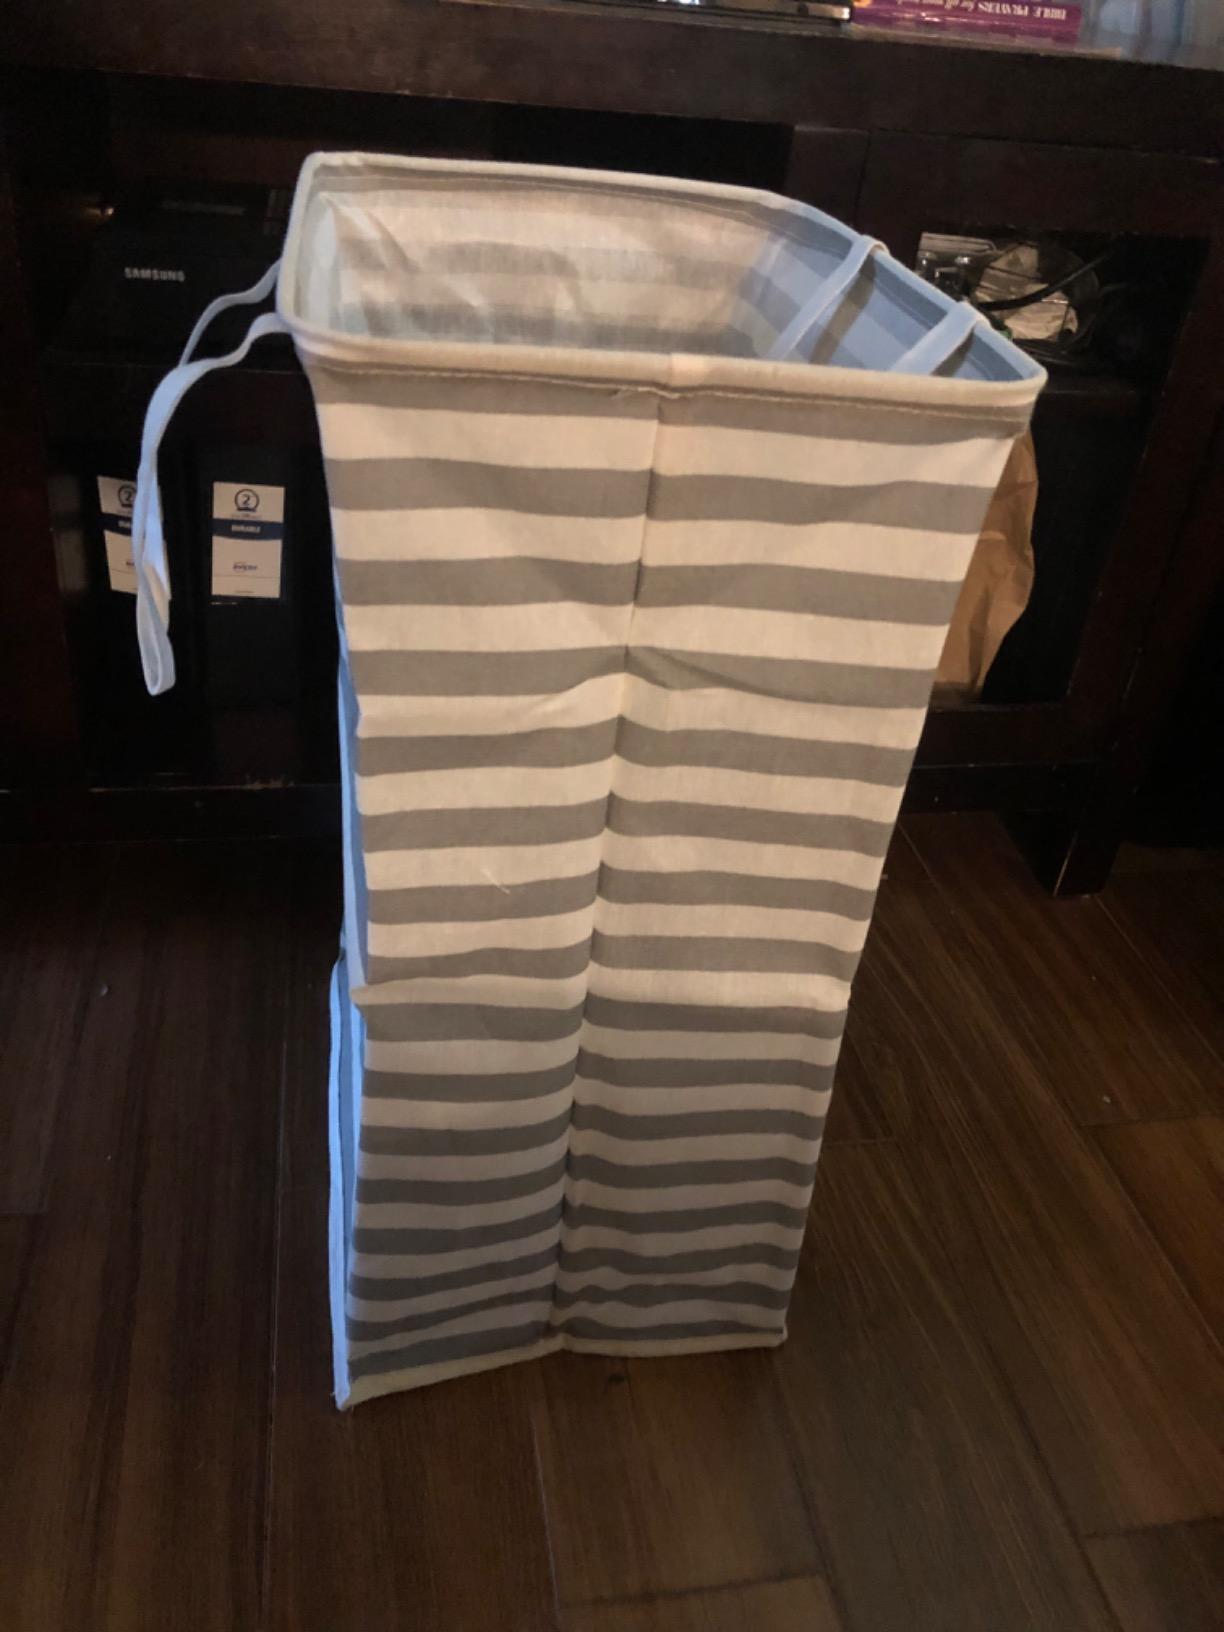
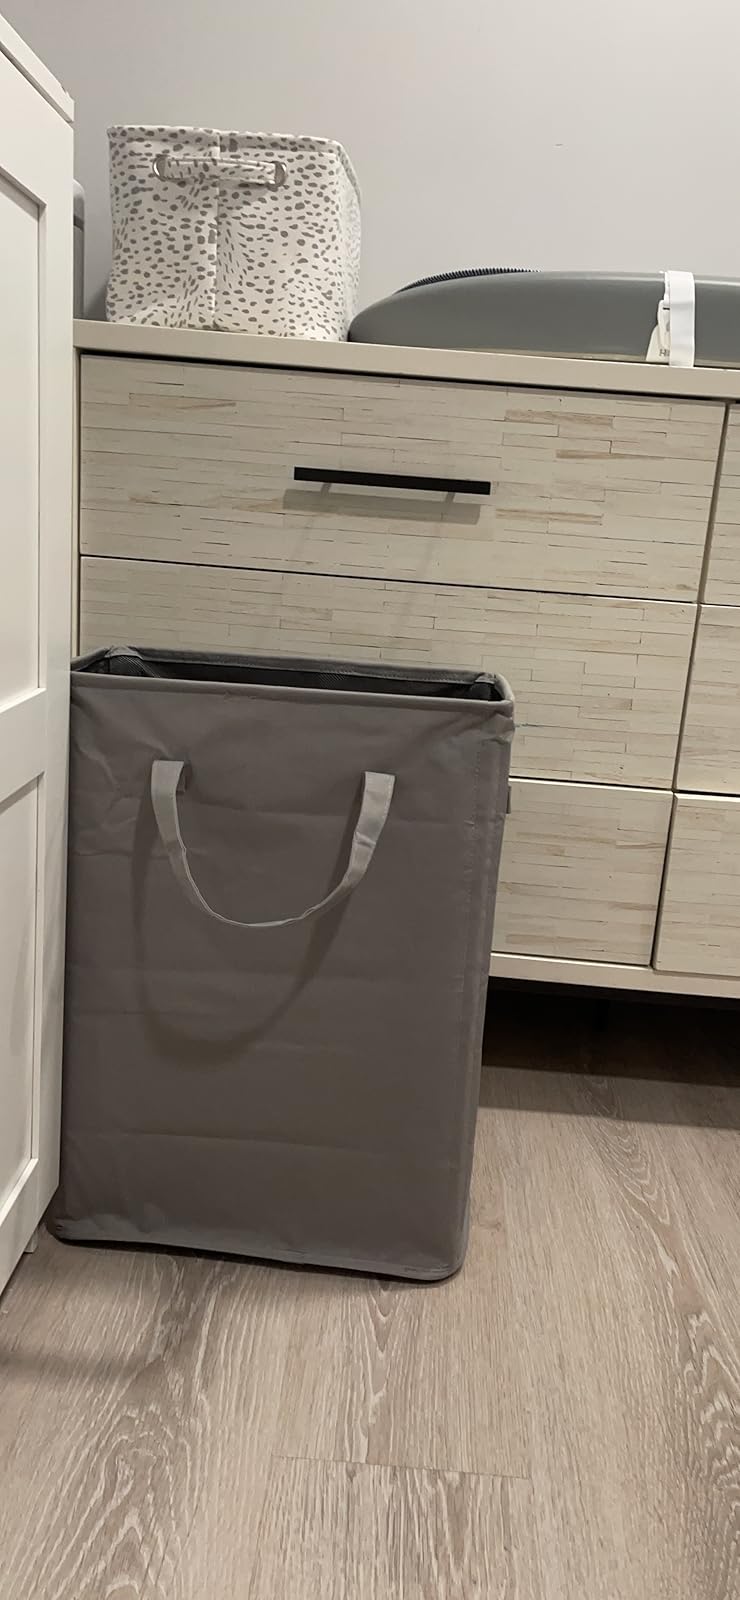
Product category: items_hamper
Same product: no